Ural Economic Region

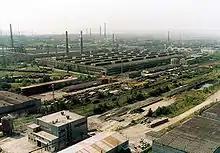
Chelyabinsk Tube Rolling Plant

Ural economic region contains major metallurgical and chemical enterprises of Russia, such as Uralmash, Uralkhimmash, Uralhydromash, etc. There are also major machinery plants producing freight wagons (Nizhny Tagil), cars and motorcycles (Izhevsk, Ural Automotive Plant in Miass), tractors (Chelyabinsk and Orsk), machine-tools (in Chelyabinsk, Orenburg, Alapaevsk, etc.). The chemical industry of the region is focused on the production of basic chemicals such as potassium and magnesium salts (Berezniki, Solikamsk), fertilizers (Berezniki, Solikamsk, Perm, Krasnouralsk, etc.), sulfuric acid and sulfur, chlorine and its derivatives. Developed is also production of Coke (fuel), rubber, paint, synthetic fibers and yarns, plastics and resins (Sverdlovsk, Nizhny Tagil, etc.), alcohols (Orsk), as well as petrochemical industry (Perm, Sverdlovsk, Orenburg). Ural is one of the most important Russian mining and processing regions of talc (Miass deposit), magnesite (Satka field) and construction materials. In 1975, it produced 14.6 million tonnes of cement and 6.8 million cubic meters of precast reinforced concrete structures and components. About half of the harvested timber is processed locally, in Perm, Krasnokamsk, Tavda, Krasnovishersk and other cities, mostly for paper (1 million tonnes in 1973), sawn timber and plywood (213,000 m in 1973). Unprocessed timber is floated down the Kama to the Volga area.